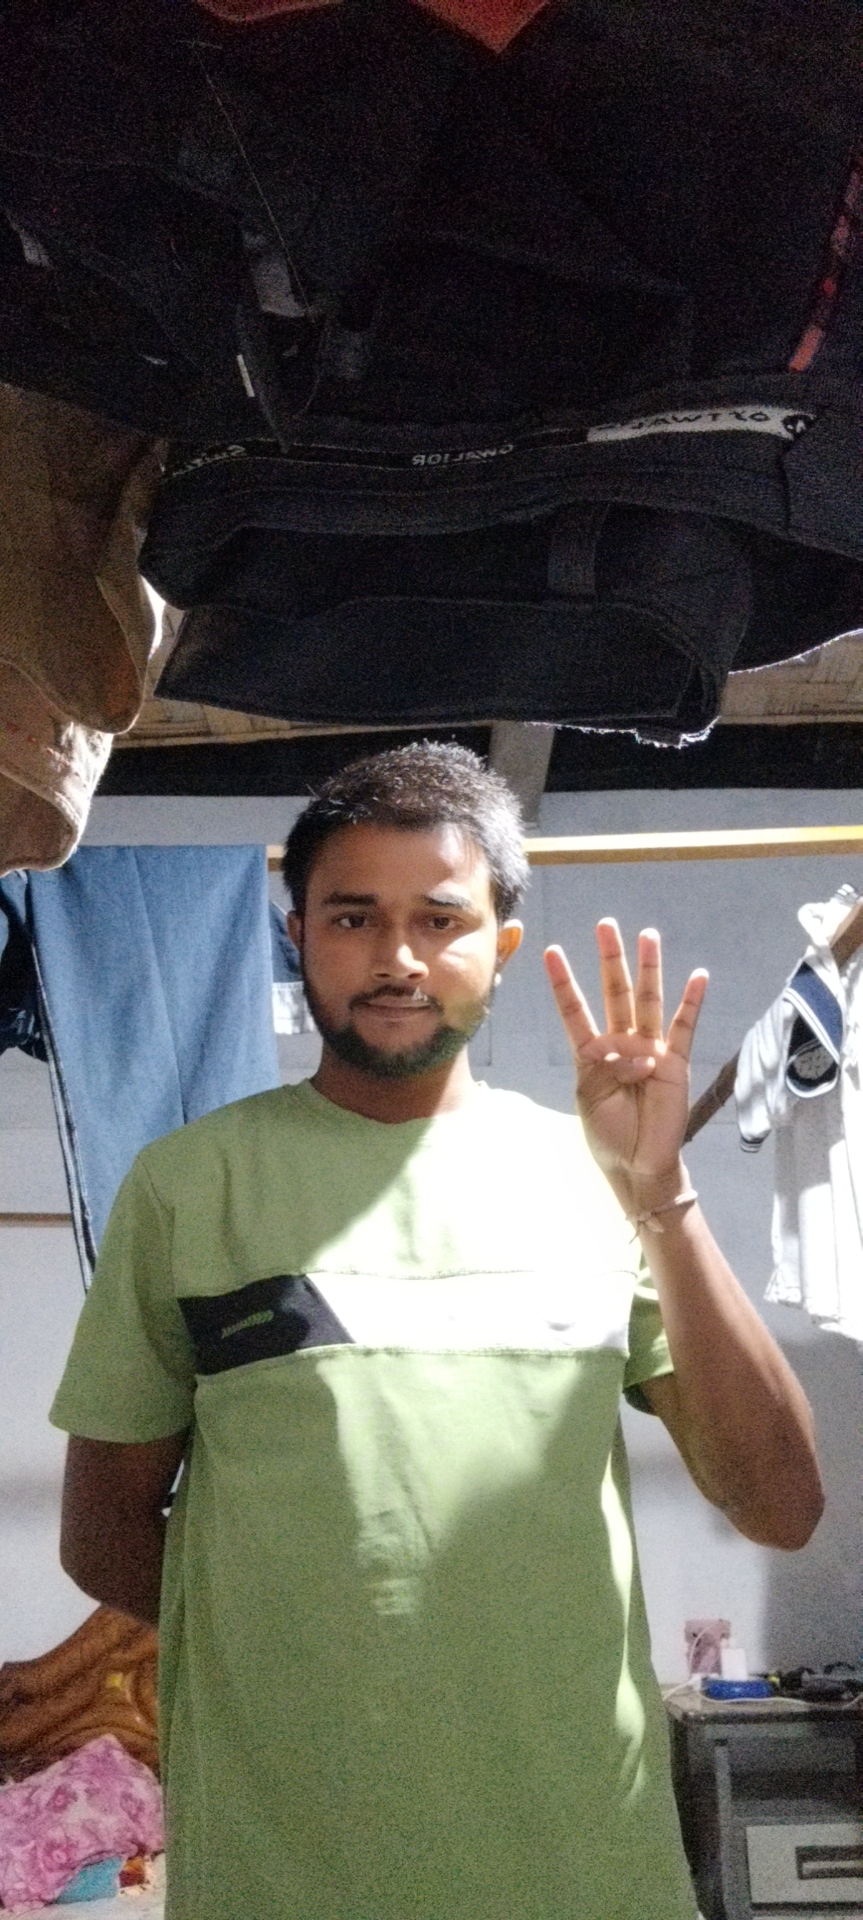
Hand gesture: four